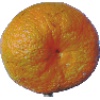
Label: mandarine